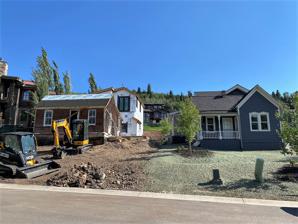
Building: Benedictus Carling House
Country: United States of America
Year built: 1890
United States historic place Benedictus Carling House U.S. National Register of Historic Places Benedictus Carling House (left) in 2023 Show map of Utah Show map of the United States Location 660 Rossie Hill Dr. Park City, Utah Coordinates 40°38′40″N 111°29′16″W / 40.64444°N 111.48778°W / 40.64444; -111.48778 ( Benedictus Carling House ) Area less than one acre Built c.1890 MPS Mining Boom Era Houses TR NRHP reference No. 84002244 Added to NRHP July 12, 1984 The Benedictus Carling House , at 660 Rossie Hill Dr. in Park City, Utah , is believed to have been built around 1890.  Its first known owners were Benedictus and Maria Carling, who sold it in 1900.  Benedictus was born in Sweden in 1854, immigrated in 1879, and worked in an ore processing mill in Park City. It is a historic one-story hall and parlor plan house, one of 76 in Park City identified in a 1984 study.  It was one of only three historic Park City houses with well-preserved board and batten siding.  This siding was commonly used in mining town houses, but drop siding was generally used instead in Park City. It was listed on the National Register of Historic Places in 1984. References